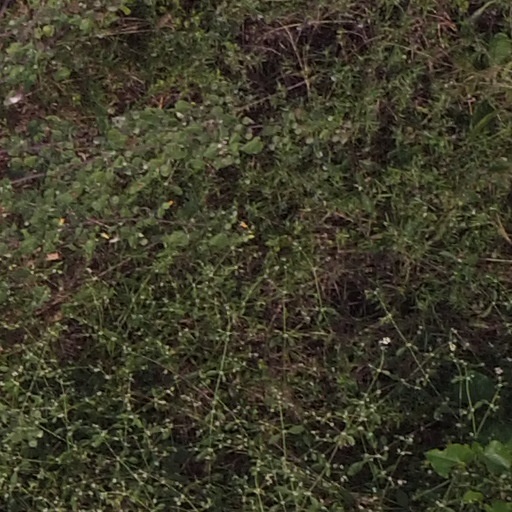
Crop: maize; corn